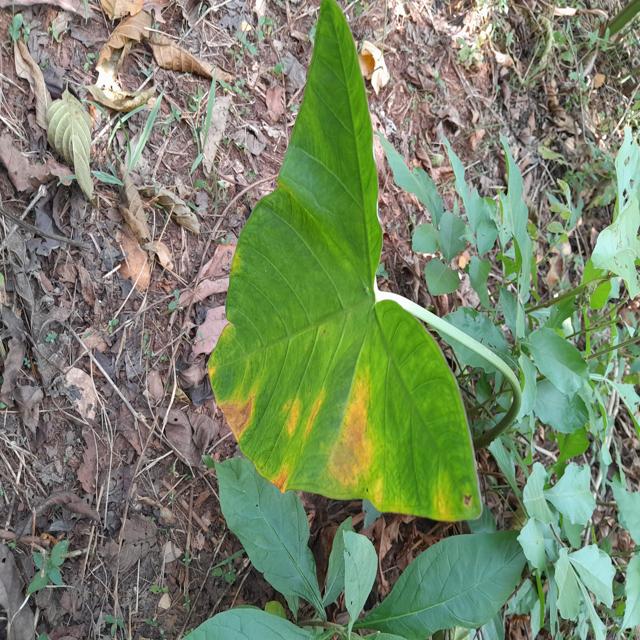
Label: Early_Blight